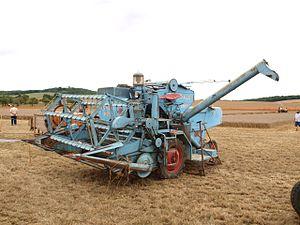
Véron (Yonne, France)
Braud est une ancienne entreprise française spécialisée dans la conception et la fabrication de machines agricoles, rachetée en 1982 par la marque Fiat-Allis. Depuis, la marque Braud n'apparaît que sur des modèles de machines à vendanger fabriquées par New Holland